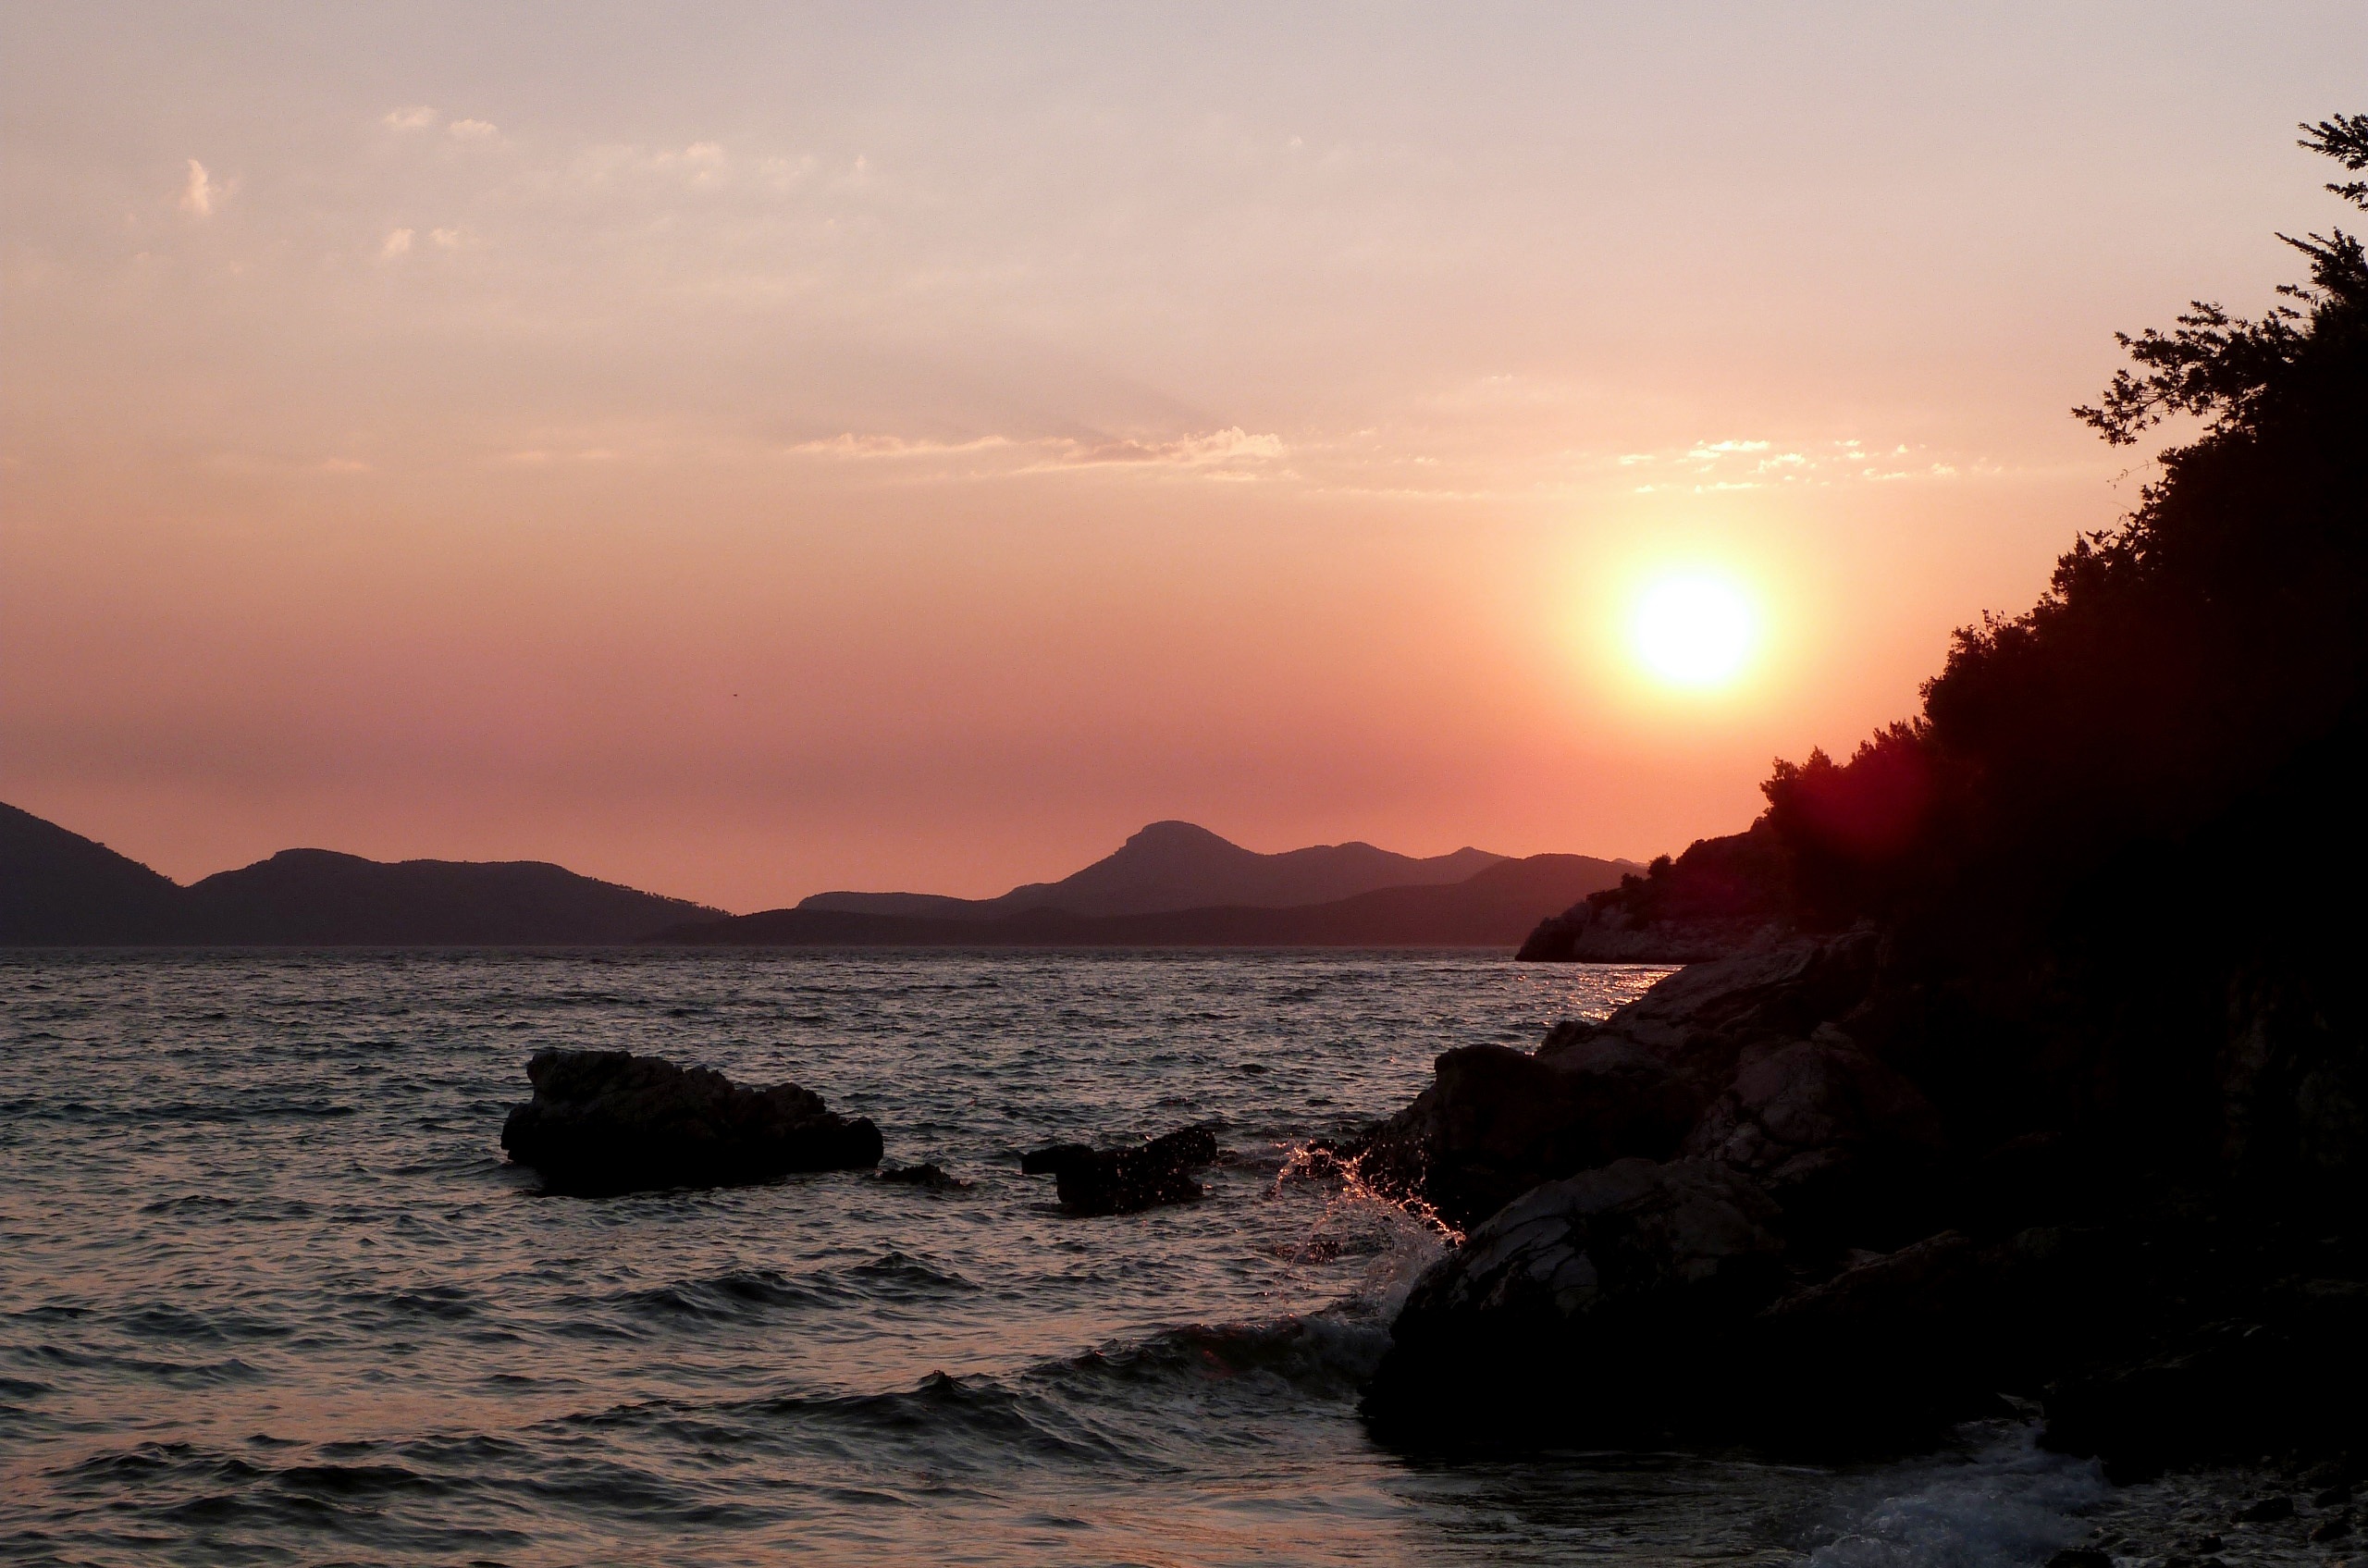
beach, sea, coast, nature, outdoor, rock, ocean, horizon, light, cloud, sunshine, sun, sunrise, sunset, sunlight, morning, shore, wave, view, dawn, coastline, dusk, idyllic, evening, orange, reflection, relax, paradise, tranquil, scenic, seascape, scenery, peace, bay, body of water, rocks, vivid, bright, vibrant, islands, afterglow, atmospheric phenomenon, wind wave